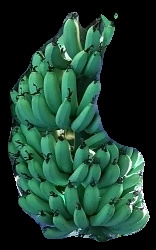
Variety: pachbale
Grade: grade1